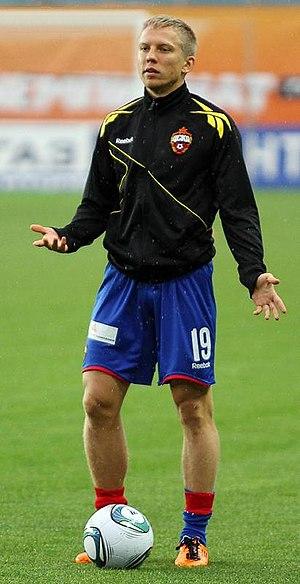
Aleksandrs Cauņa est un footballeur international letton né le 19 janvier 1988 à Daugavpils.